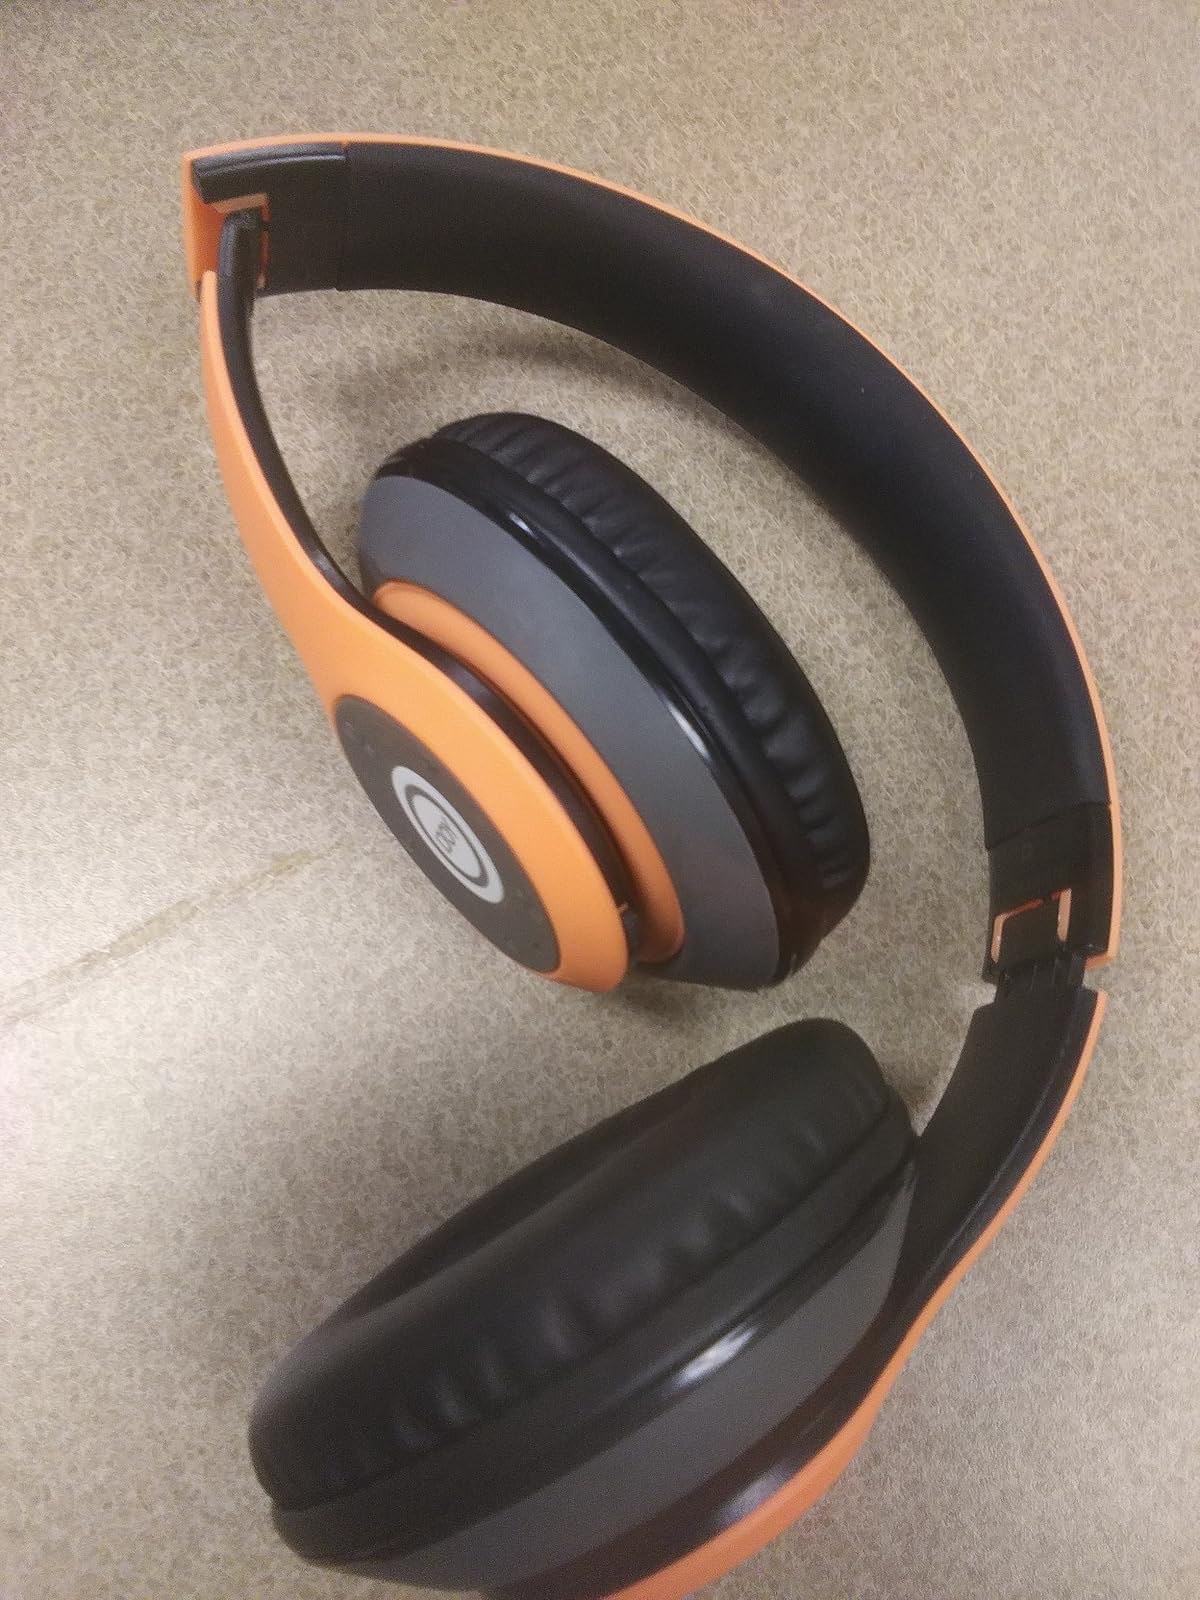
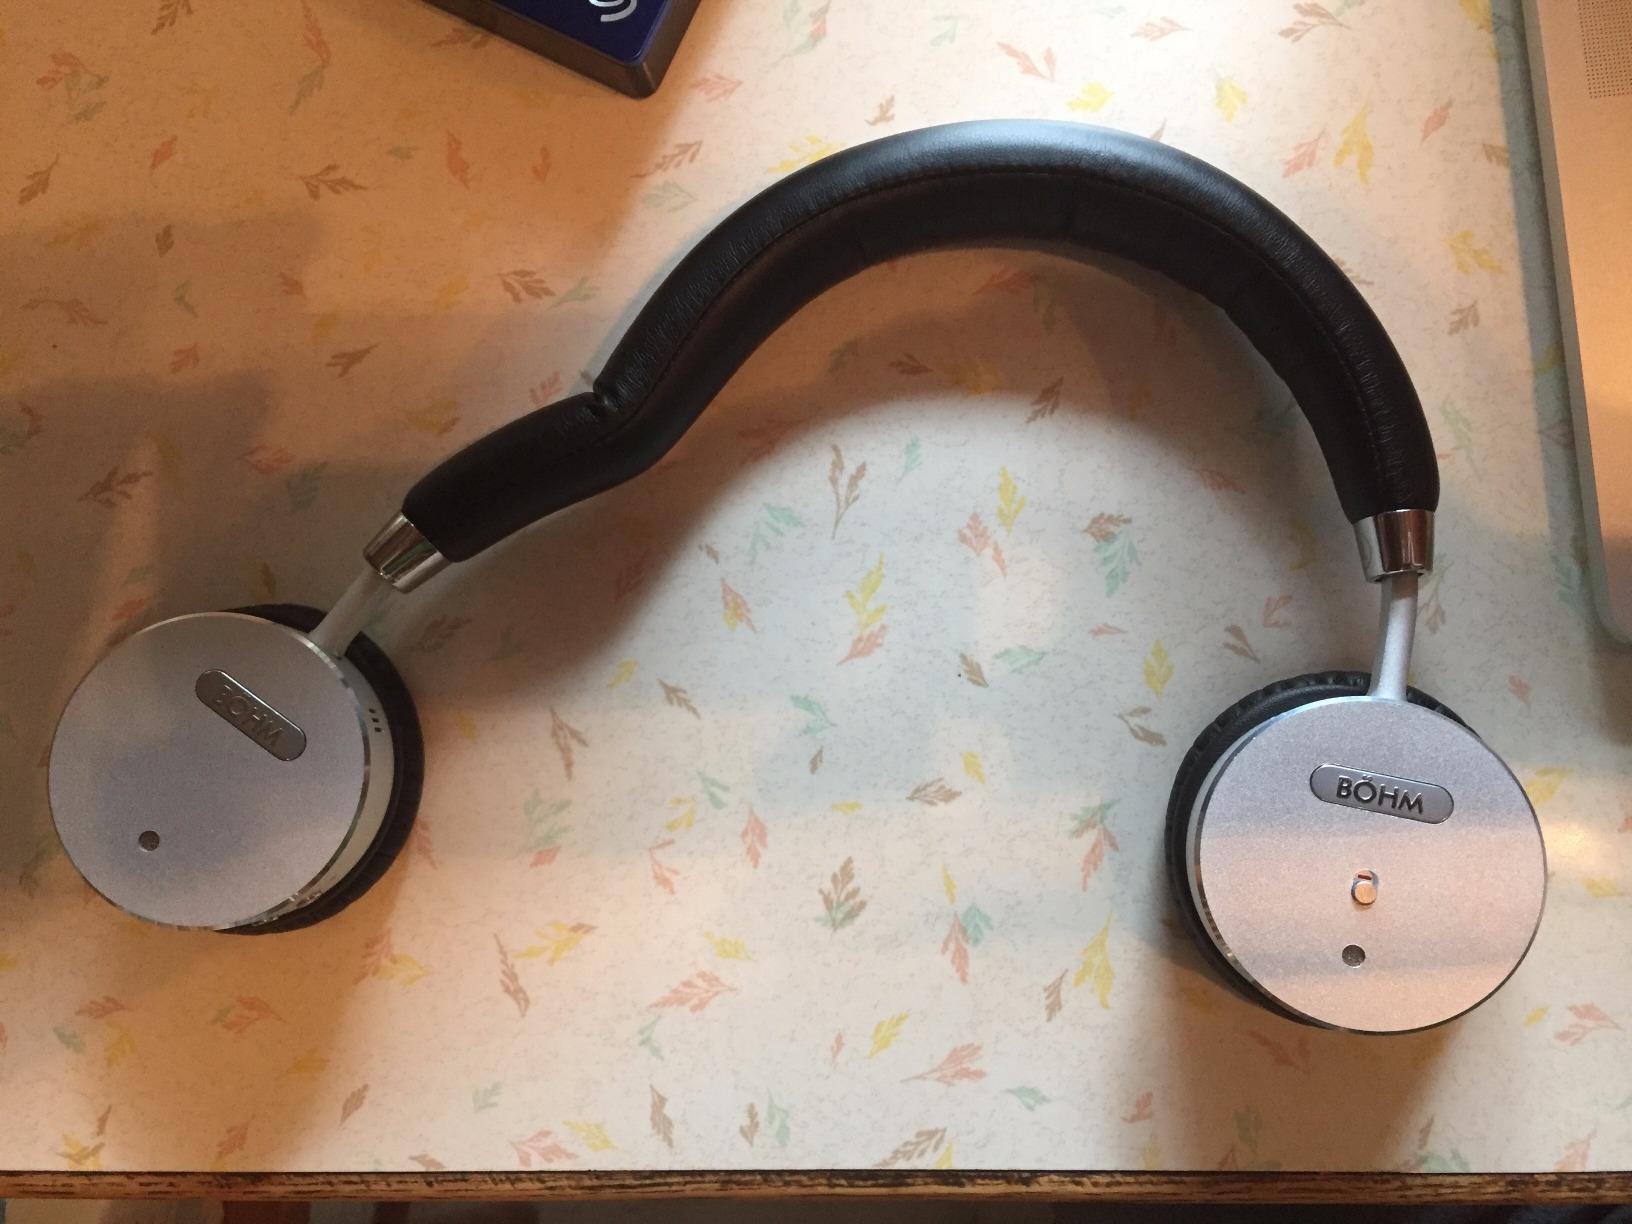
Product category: headphones
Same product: no